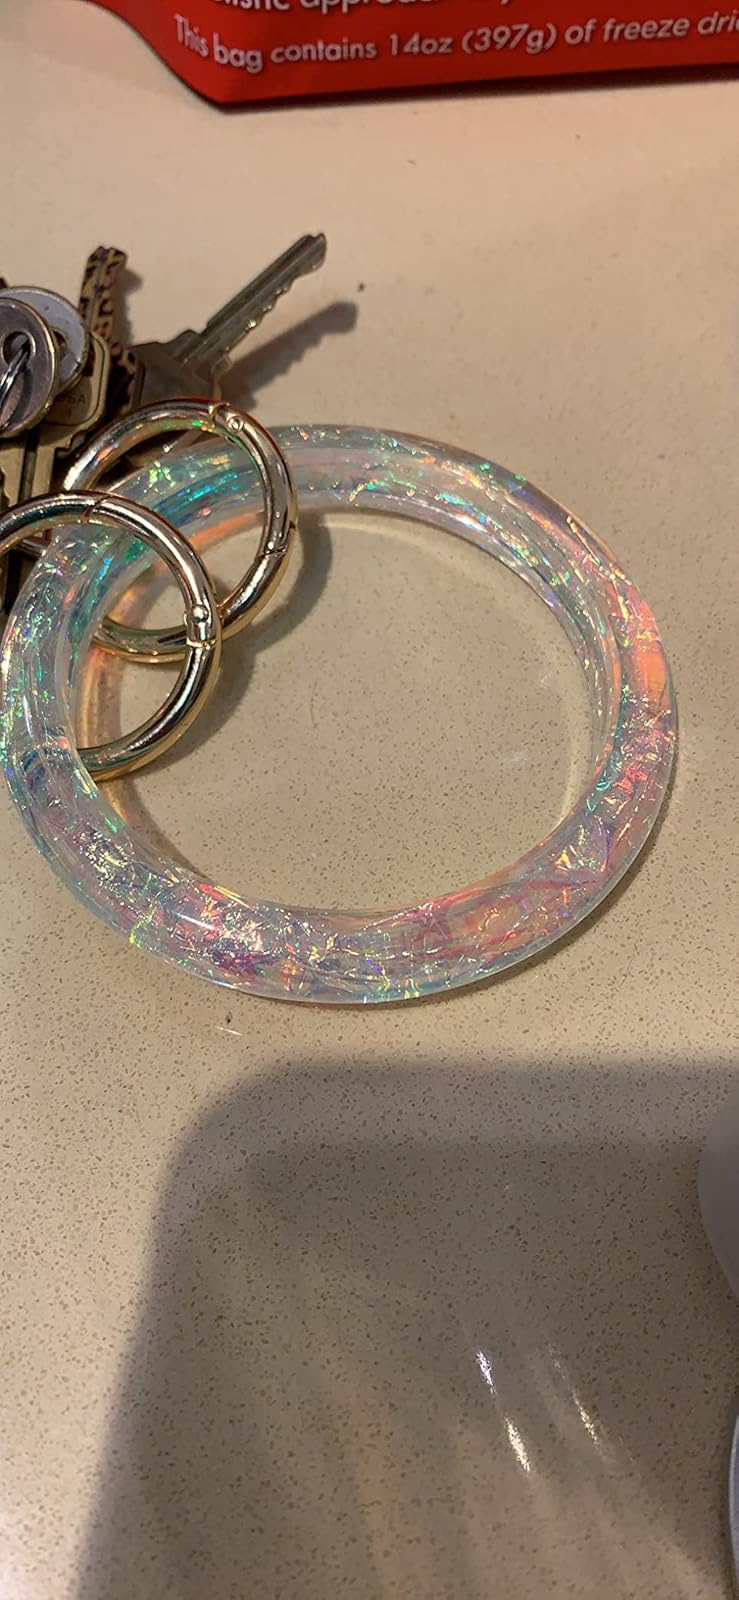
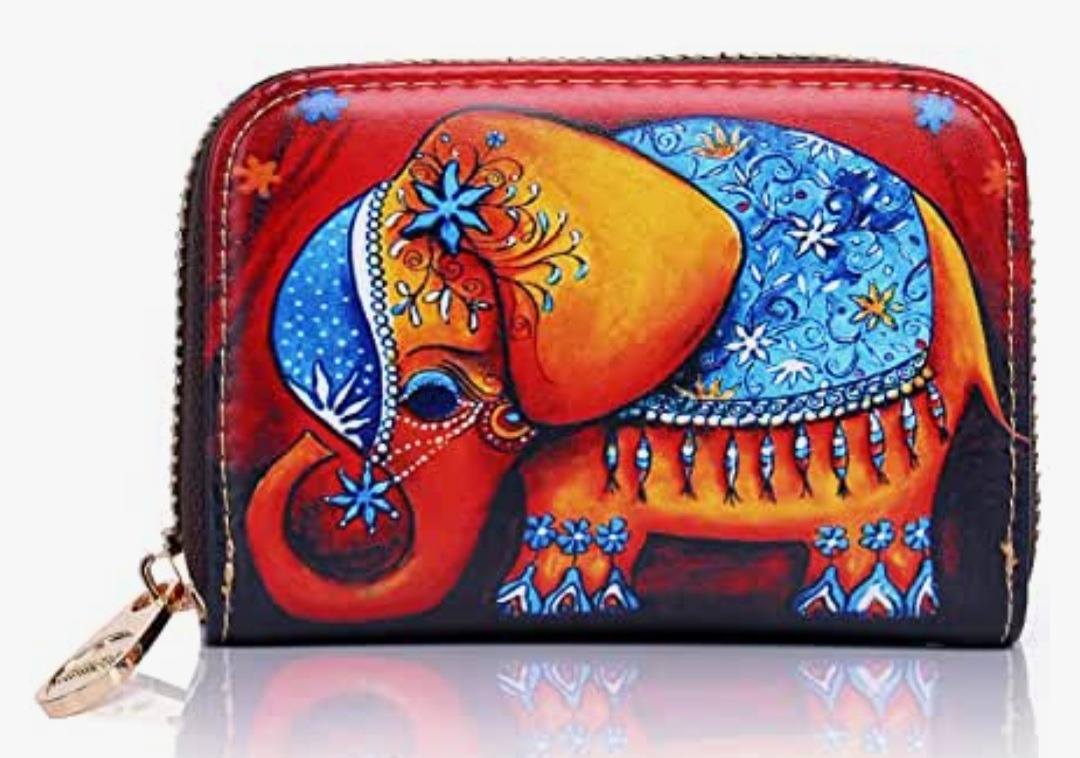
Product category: accessories_keychain
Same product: no